Joan Mondale

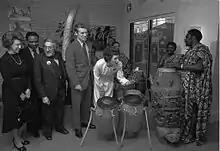
Mondale playing the drums after a press conference at the National Museum of African Art with, (l–r), Rep. Lindy Boggs, Rep. Walter E. Fauntroy, Warren M. Robbins (founder of the museum), and Sen. Wendell Anderson, 1978

Joan Mondale was a lifelong practitioner, patron, and advocate of the arts, and her nickname 'Joan of Art' was a sincere tribute.